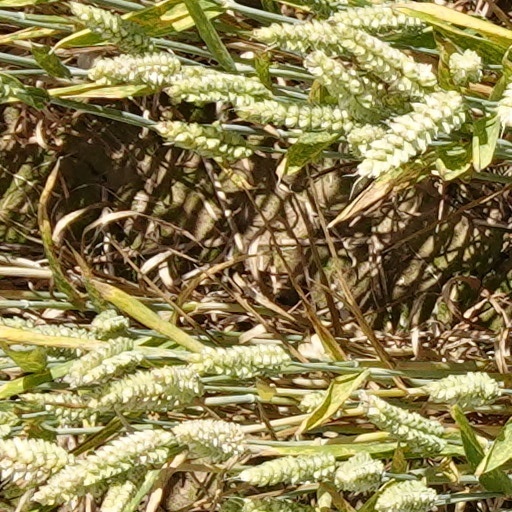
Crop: wheat